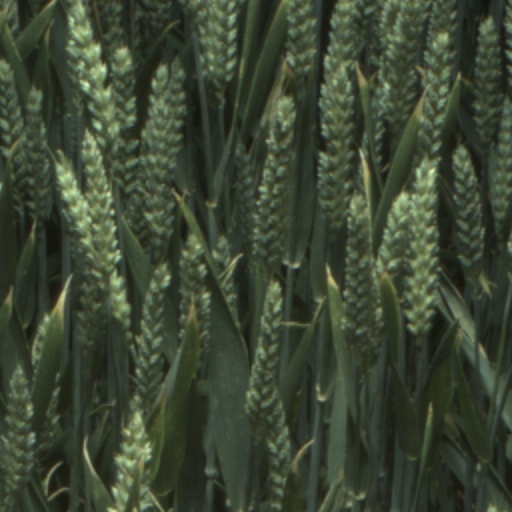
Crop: wheat